Battle of Porton Plantation

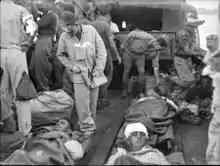
Wounded men lie on stretchers on the deck of a landing craft covered by blankets. Others are tending the wounded.

Since the end of the war, the conceptual validity and strategic necessity of the Australian landing has been called into question by historians. Both James and Davidson state that several aspects of the planning undertaken by 11th Brigade staff and the 31st/51st Infantry Battalion's commander contributed to the defeat, particularly in relation to the failure of intelligence to adequately identify the risks posed by the nearby reefs, as well as the failure to adequately resource the operation, and an overestimation of the ability of neighbouring forces to breakthrough to the beachhead. Charlton also argues that the landing was hastily planned, under-resourced and inadequately supported, and that it was part of a strategically unnecessary campaign. James agrees that it was under resourced, stating that the size of the assault force was "too small to establish a beachhead and push inland as well", although ultimately argues that the campaign was necessary. It has also been speculated that the Japanese might also have gained prior knowledge of the attack. In support of this, James outlines that in the aftermath of the fighting, Blamey visited Kelly at his headquarters around Ratsua and upon interviewing him, stated to the II Corps commander, Savige, that he felt that Kelly had erred in conducting rehearsals of the barge landings during the planning stage within view of Japanese positions, potentially warning them of the operation.